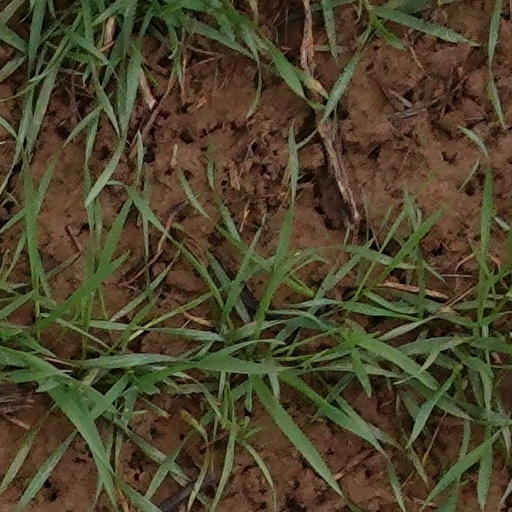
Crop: wheat